Linearizer

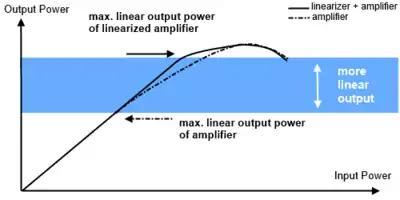
Fig. 2: Output Power contingent upon input power

The increased linear operating range is also illustrated in "Figure 2" (light blue area). The chart shows the relationship between input and output power of an amplifier with and without pre-distortion linearizer. The dotted line shows the output power of the amplifier as a function of the input power on a logarithmic scale. In this illustration the compression is shown as the deviation from the ideal 45° line. The amplifier with pre-distortion linearizer (solid line) deviates from the ideal line at a much higher power level. The light blue area illustrates the improved linear operating power range gained by adding a pre-distortion linearizer.